Yu-Gi-Oh! The Dark Side of Dimensions

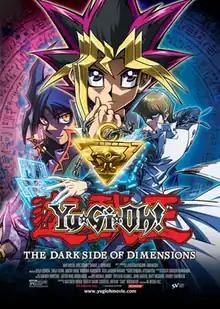
American theatrical release poster

is a 2016 Japanese animated science fantasy film written and directed by Satoshi Kuwabara, with Kazuki Takahashi and Masahiro Hikokubo as co-writers, based on the "Yu-Gi-Oh!" franchise by Takahashi. Produced by Studio Gallop and distributed by Toei Company, "The Dark Side of Dimensions" tells a new story that takes place after the events of the original "Yu-Gi-Oh!" storyline; specifically, it is set six month after the events of the original "Yu-Gi-Oh!" manga, and thus features some slight contradictions to the storyline of the anime adaptation. The film stars Shunsuke Kazama as the voice of Yugi Mutou and Kenjiro Tsuda as Seto Kaiba, alongside Hiroki Takahashi, Takayuki Kondo, Maki Satō, Rica Matsumoto, Junko Takeuchi, Kento Hayashi, Kana Hanazawa and Satoshi Hino. "The Dark Side of Dimensions" was released in Japan on April 23, 2016, in the United States and Canada on January 27, 2017, and in Australia on February 2, 2017.